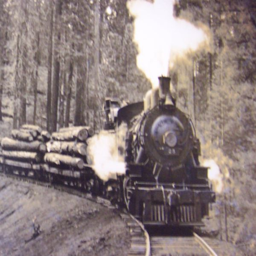
steam train going is a hub of locomotive transportation .